Étienne-Denis Pasquier

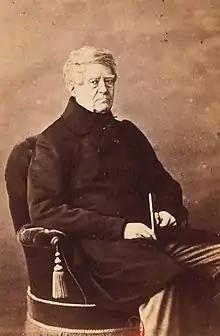
Studio portrait of Étienne-Denis Pasquier c.1850

Étienne-Denis, duc de Pasquier (21 April 17675 July 1862), "Chancelier de France", (a title revived for him by Louis-Philippe in 1837), was a French statesman. In 1842, he was elected a member of the Académie française, and in the same year was created a duke by Louis-Philippe.